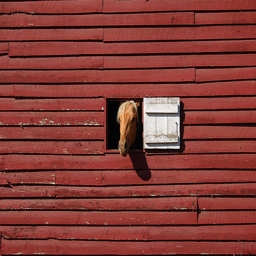
A large brown horse standing on the inside of a barn.
A red building that a horse is poking its head out the window.
A horse peeks it's head out of a red barn.
A horse looking out the window of a red corral.
A close up of a horse sticking its head out of a small window.